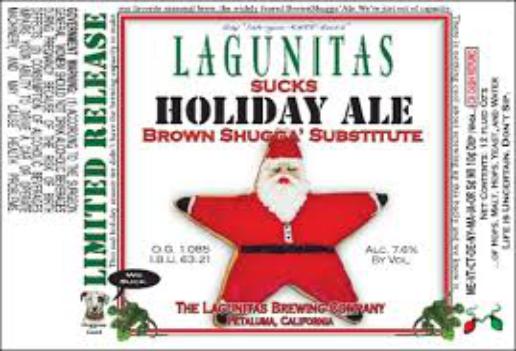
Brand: Lagunitas
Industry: Food